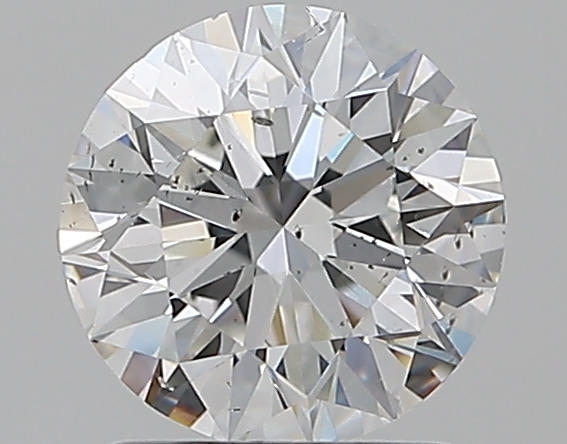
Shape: round
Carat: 1.29
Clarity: SI1
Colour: G
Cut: EX
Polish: EX
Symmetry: EX
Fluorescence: M
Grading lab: GIA
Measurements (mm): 6.89 x 6.94 x 4.34